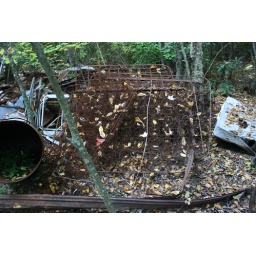
clarence newton road - near blowing rock - october 2008